Technical illustration

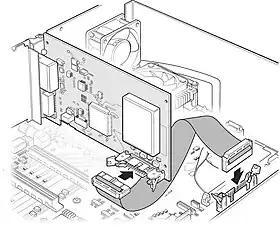
Isometric technical illustration of an interface card conveying placement of the interface cable.

Technical illustration is illustration meant to visually communicate information of a technical nature. Technical illustrations can be components of technical drawings or diagrams. Technical illustrations in general aim "to generate expressive images that effectively convey certain information via the visual channel to the human observer".